Peabody Institute Library (Peabody, Massachusetts)

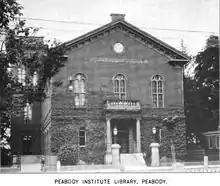
1899 view of the library

In 1852 the Town of Danvers was celebrating its centennial and separation from the City of Salem. In the spring of 1852, the Danvers Centennial Committee wrote to George Peabody, who was living in London at the time, an invitation to come back to and celebrate with the Danvers residents. George Peabody's response that was sent on May 26, 1852, stated that he would be unable to attend the events.